High-field domain

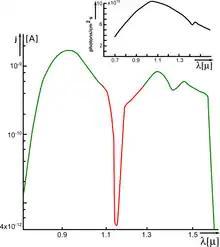
Fig. 10 Electron-photo quenching signal (shown in red) in a p-type ultra-pure CdS crystal. The insert show the spectral distribution of the monochromator used that has no anomalies in the range of the signal.

Undeformed moving high-field domains and domains with deformation (Chaos) are observed in many other crystals, and also in nanocrystals or superlatices. However, because of the small size they can only be analyzed by the changing shape of the current-voltage characteristics.